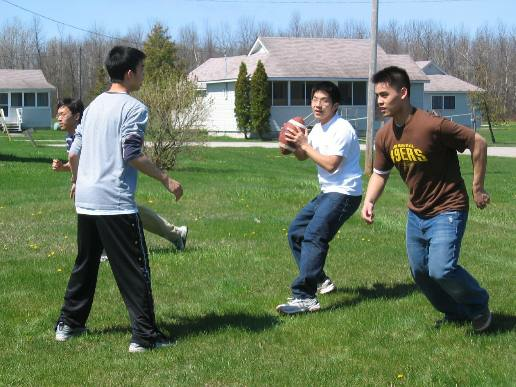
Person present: Yes